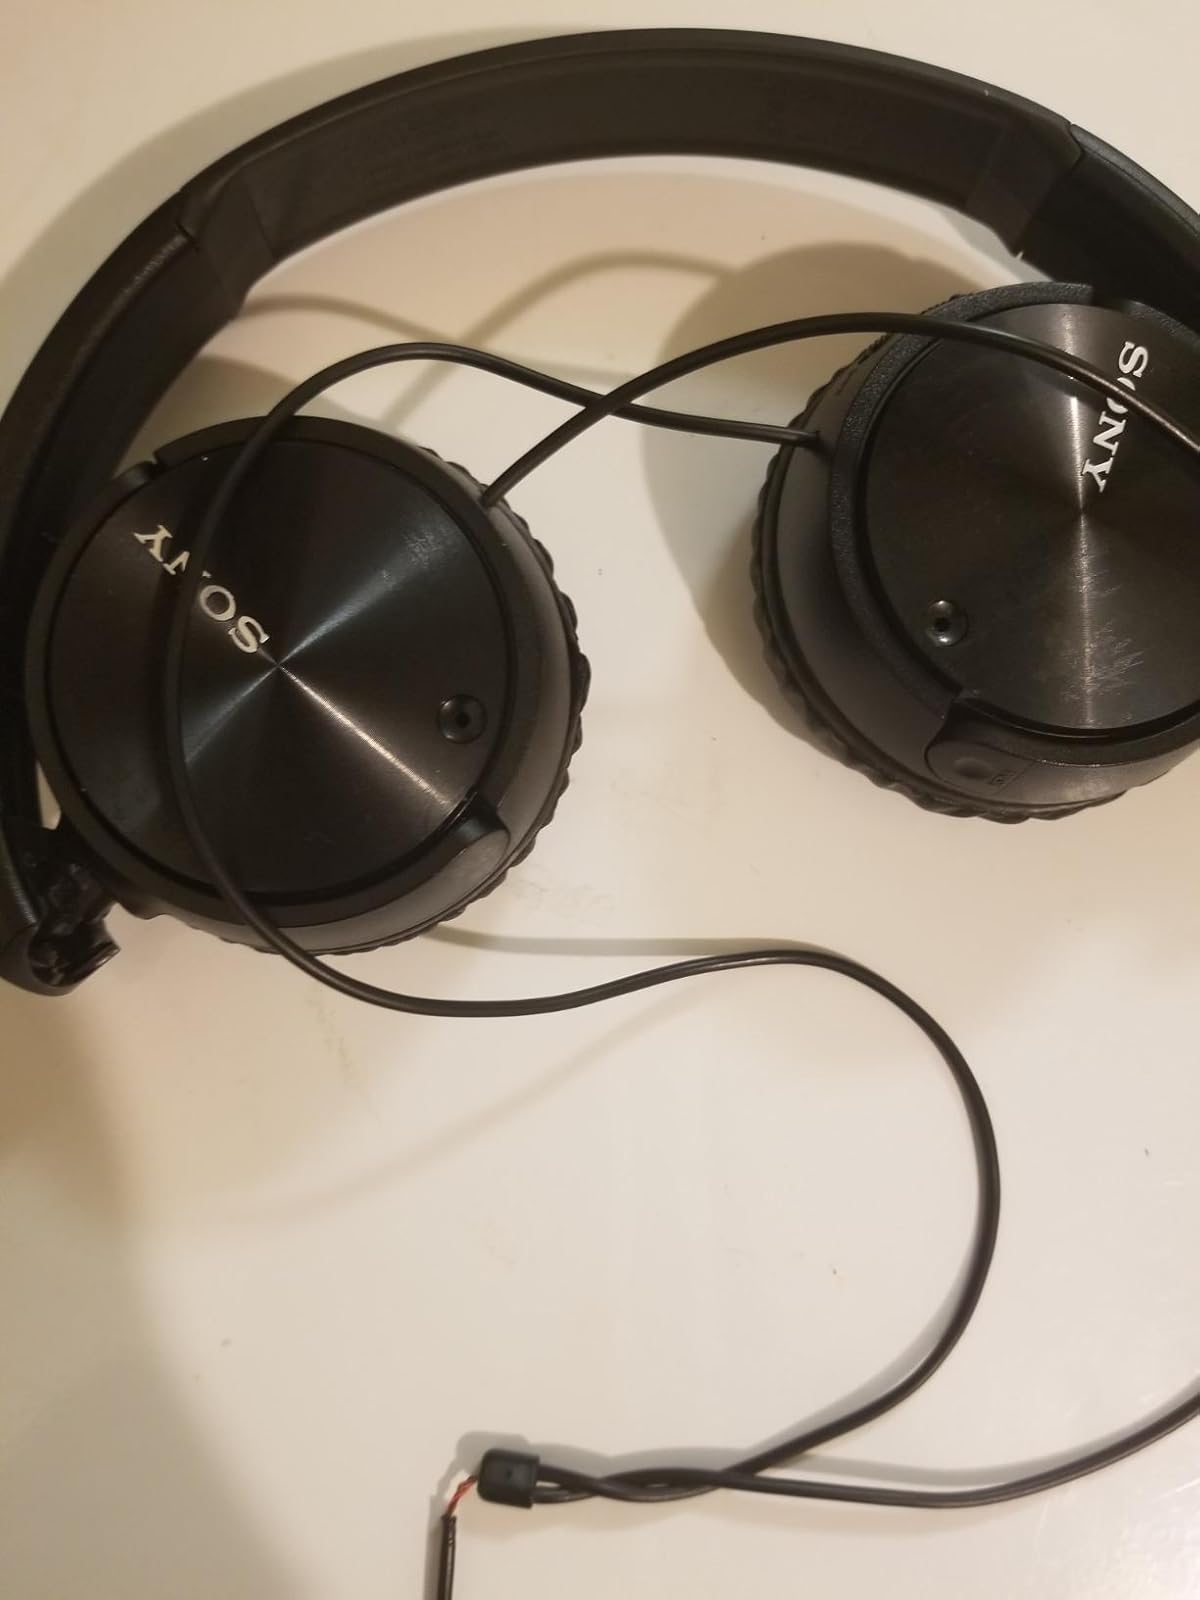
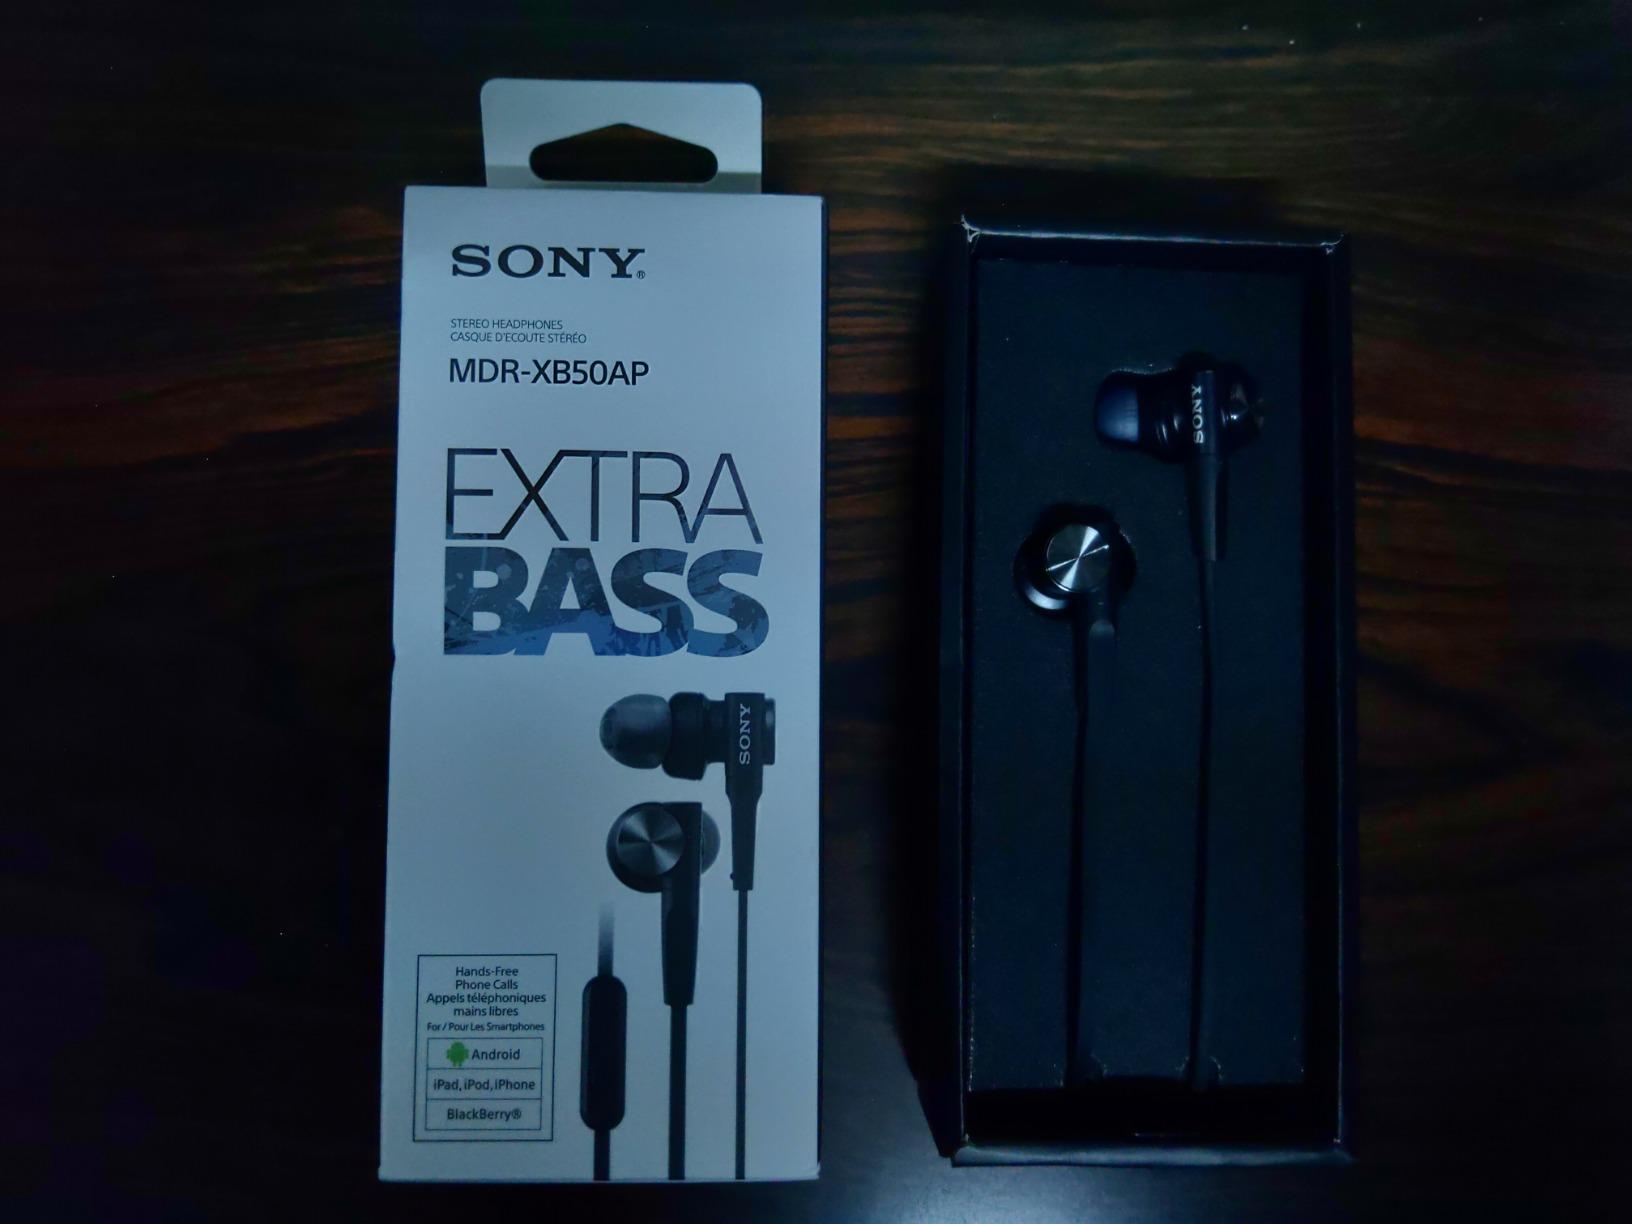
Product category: headphones
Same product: no